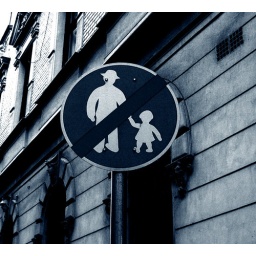
Prolific street sign in Budapest, Hungary. Processed as a duo-tone.